Mick Cain

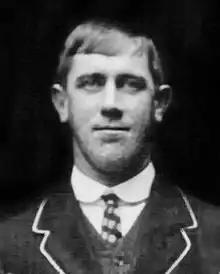
Cain in 1913

Michael Cain (7 July 1885 – 27 August 1951) was a New Zealand rugby union player. A hooker, Cain represented Taranaki at a provincial level, and was a member of the New Zealand national side, the All Blacks, from 1913 to 1914. He played 24 matches for the All Blacks including four internationals. He was selected again for the All Blacks team to tour Australia in 1920, but withdrew.